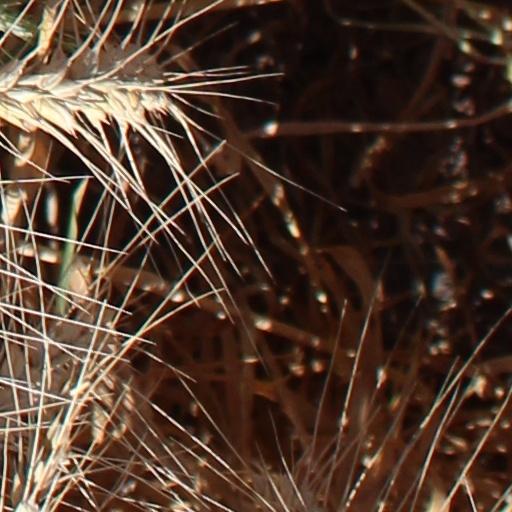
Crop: wheat